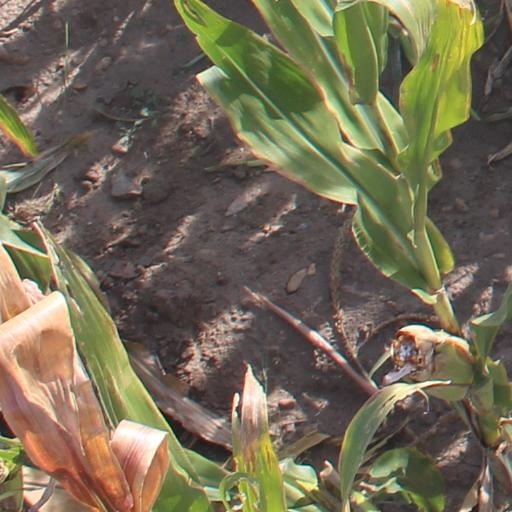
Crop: maize; corn